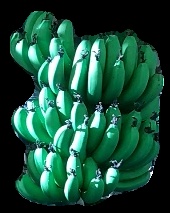
Variety: pachbale
Grade: grade1